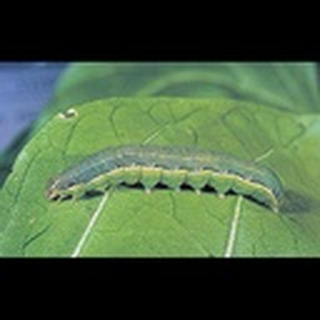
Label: cotton_army_worm